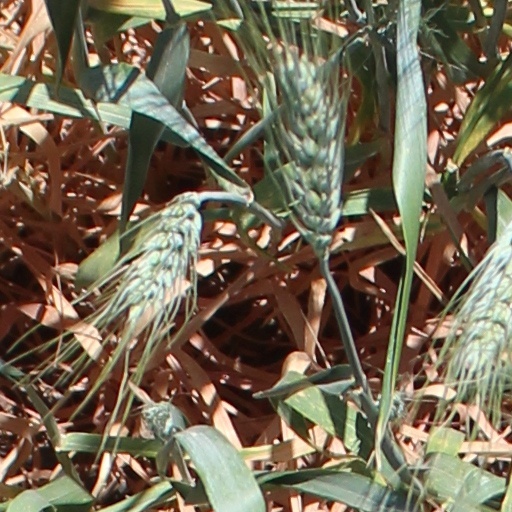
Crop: wheat